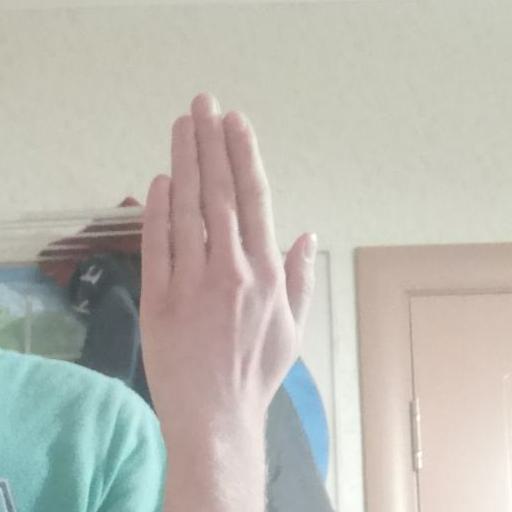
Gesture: stop_inverted